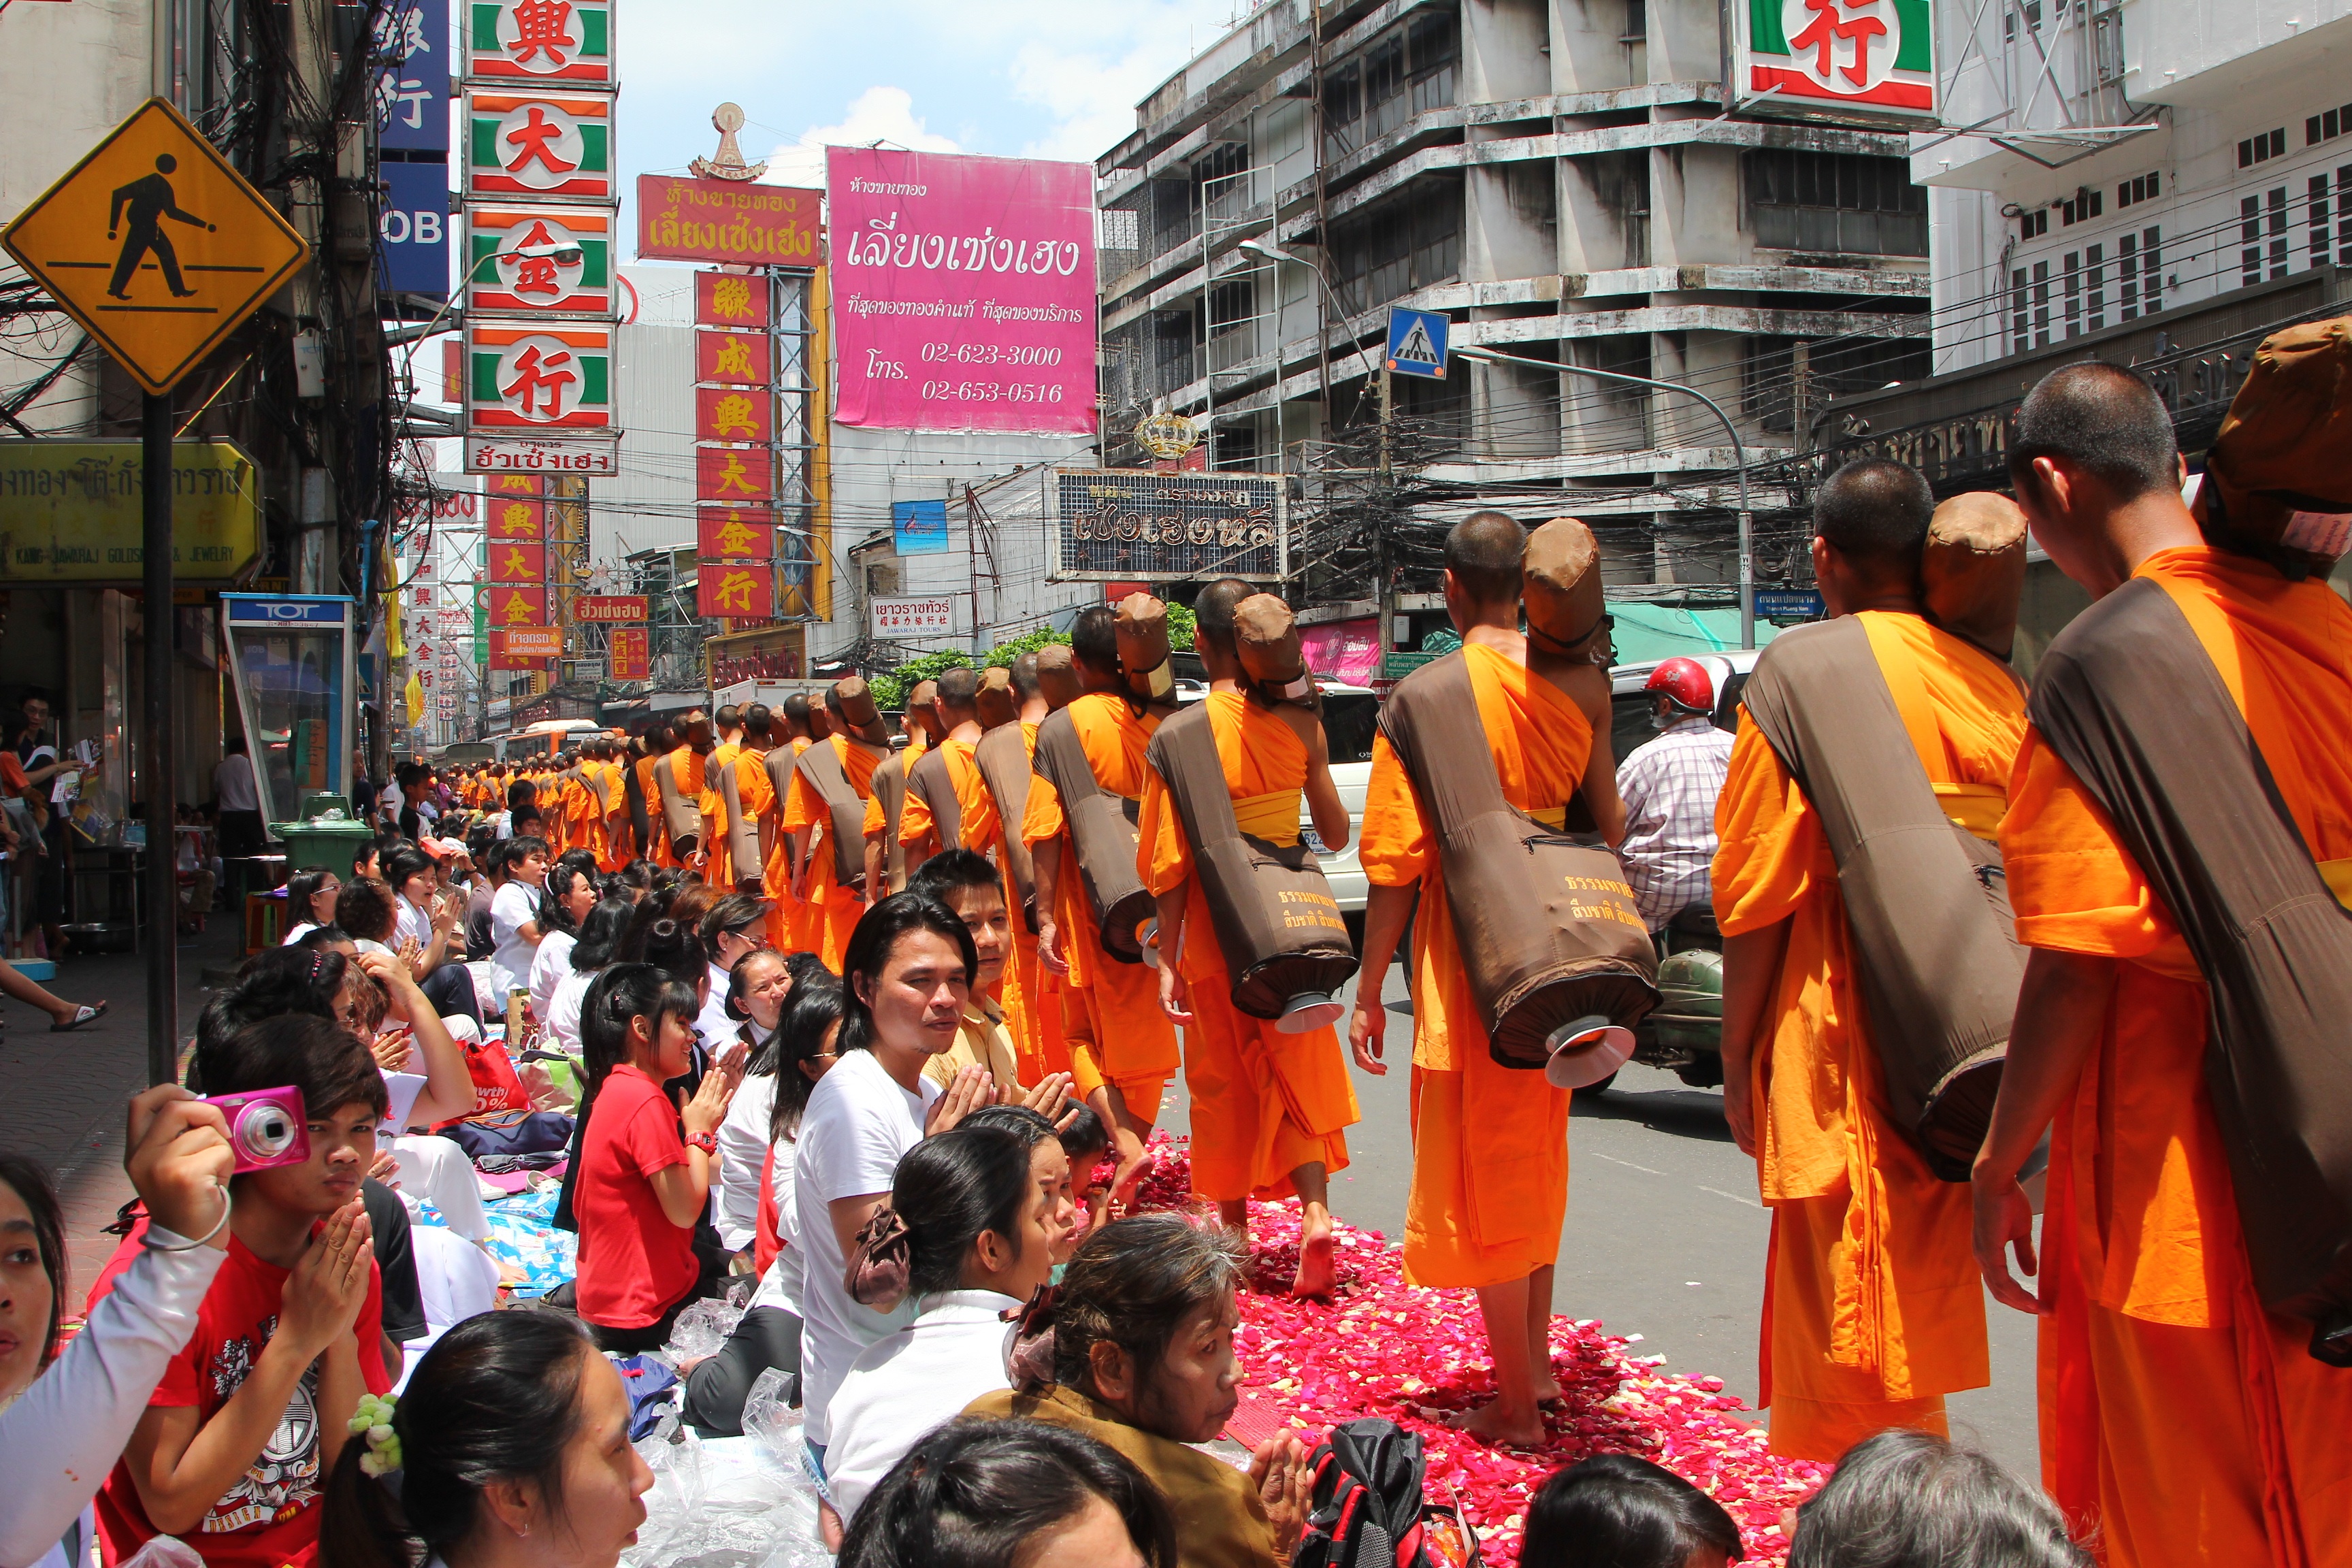
walking, people, city, crowd, buddhism, bazaar, market, tourism, thailand, ceremony, meditation, gold, temple, petals, million, tradition, rose petals, wat, monks, dhammakaya pagoda, phra dhammakaya, more than, budhas, buddhists monks